Harbor seal

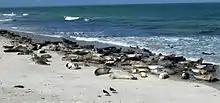
Harbor seal colony in Helgoland, Germany

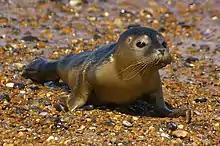
A pup

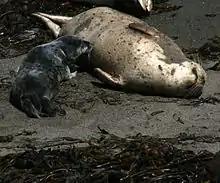

Harbor seals prefer to frequent familiar resting sites. They may spend several days at sea and travel up to 50 km in search of feeding grounds, and will also swim more than a hundred miles upstream into fresh water in large rivers in search of migratory fish like shad and likely salmon. Resting sites may be both rugged, rocky coasts, such as those of the Hebrides or the shorelines of New England, or sandy beaches, like the ones that flank Normandy in Northern France or the Outer Banks of North Carolina. Harbor seals frequently congregate in harbours, bays, sandy intertidal zones, and estuaries in pursuit of prey fish such as salmon, menhaden, anchovy, sea bass, herring, mackerel, cod, whiting and flatfish, and occasionally shrimp, crabs, mollusks, and squid. Atlantic subspecies of either Europe or North America also exploit deeper-dwelling fish of the genus "Ammodytes" as a food source and Pacific subspecies have been recorded occasionally consuming fish of the genus "Oncorhynchus". Although primarily coastal, dives of over 500 m have been recorded. Harbor seals have been recorded to attack, kill and eat several kinds of ducks.